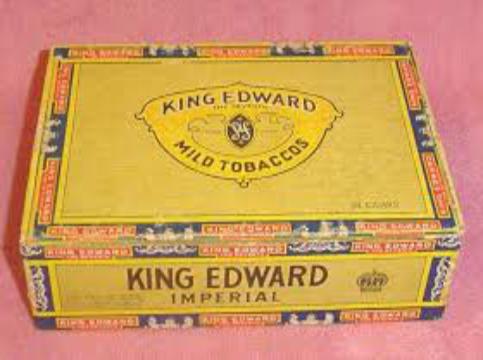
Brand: King Edward the Seventh
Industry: Necessities